Jamuna Sen

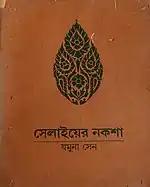
Cover of book on embroidery design by Jamuna Sen. Photo courtesy: Esha Dutta

Jamuna joined Kala Bhavana as a student in 1931. At the time, instruction was not formalised, nor was there any fixed graduation date. After her studies ended in 1936, Jamuna remained associated with Kala Bhavana as a teacher, joining formally as faculty in 1943. Her diploma provides an insight into the scope of her work, certifying attainments in painting including mural painting, decorative and ornamental work, Batik, needle-work, weaving in Manipuri handloom as well as stage and festival decoration. The certificate also recognised her work as a teacher while still a student.